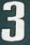
Number: 3